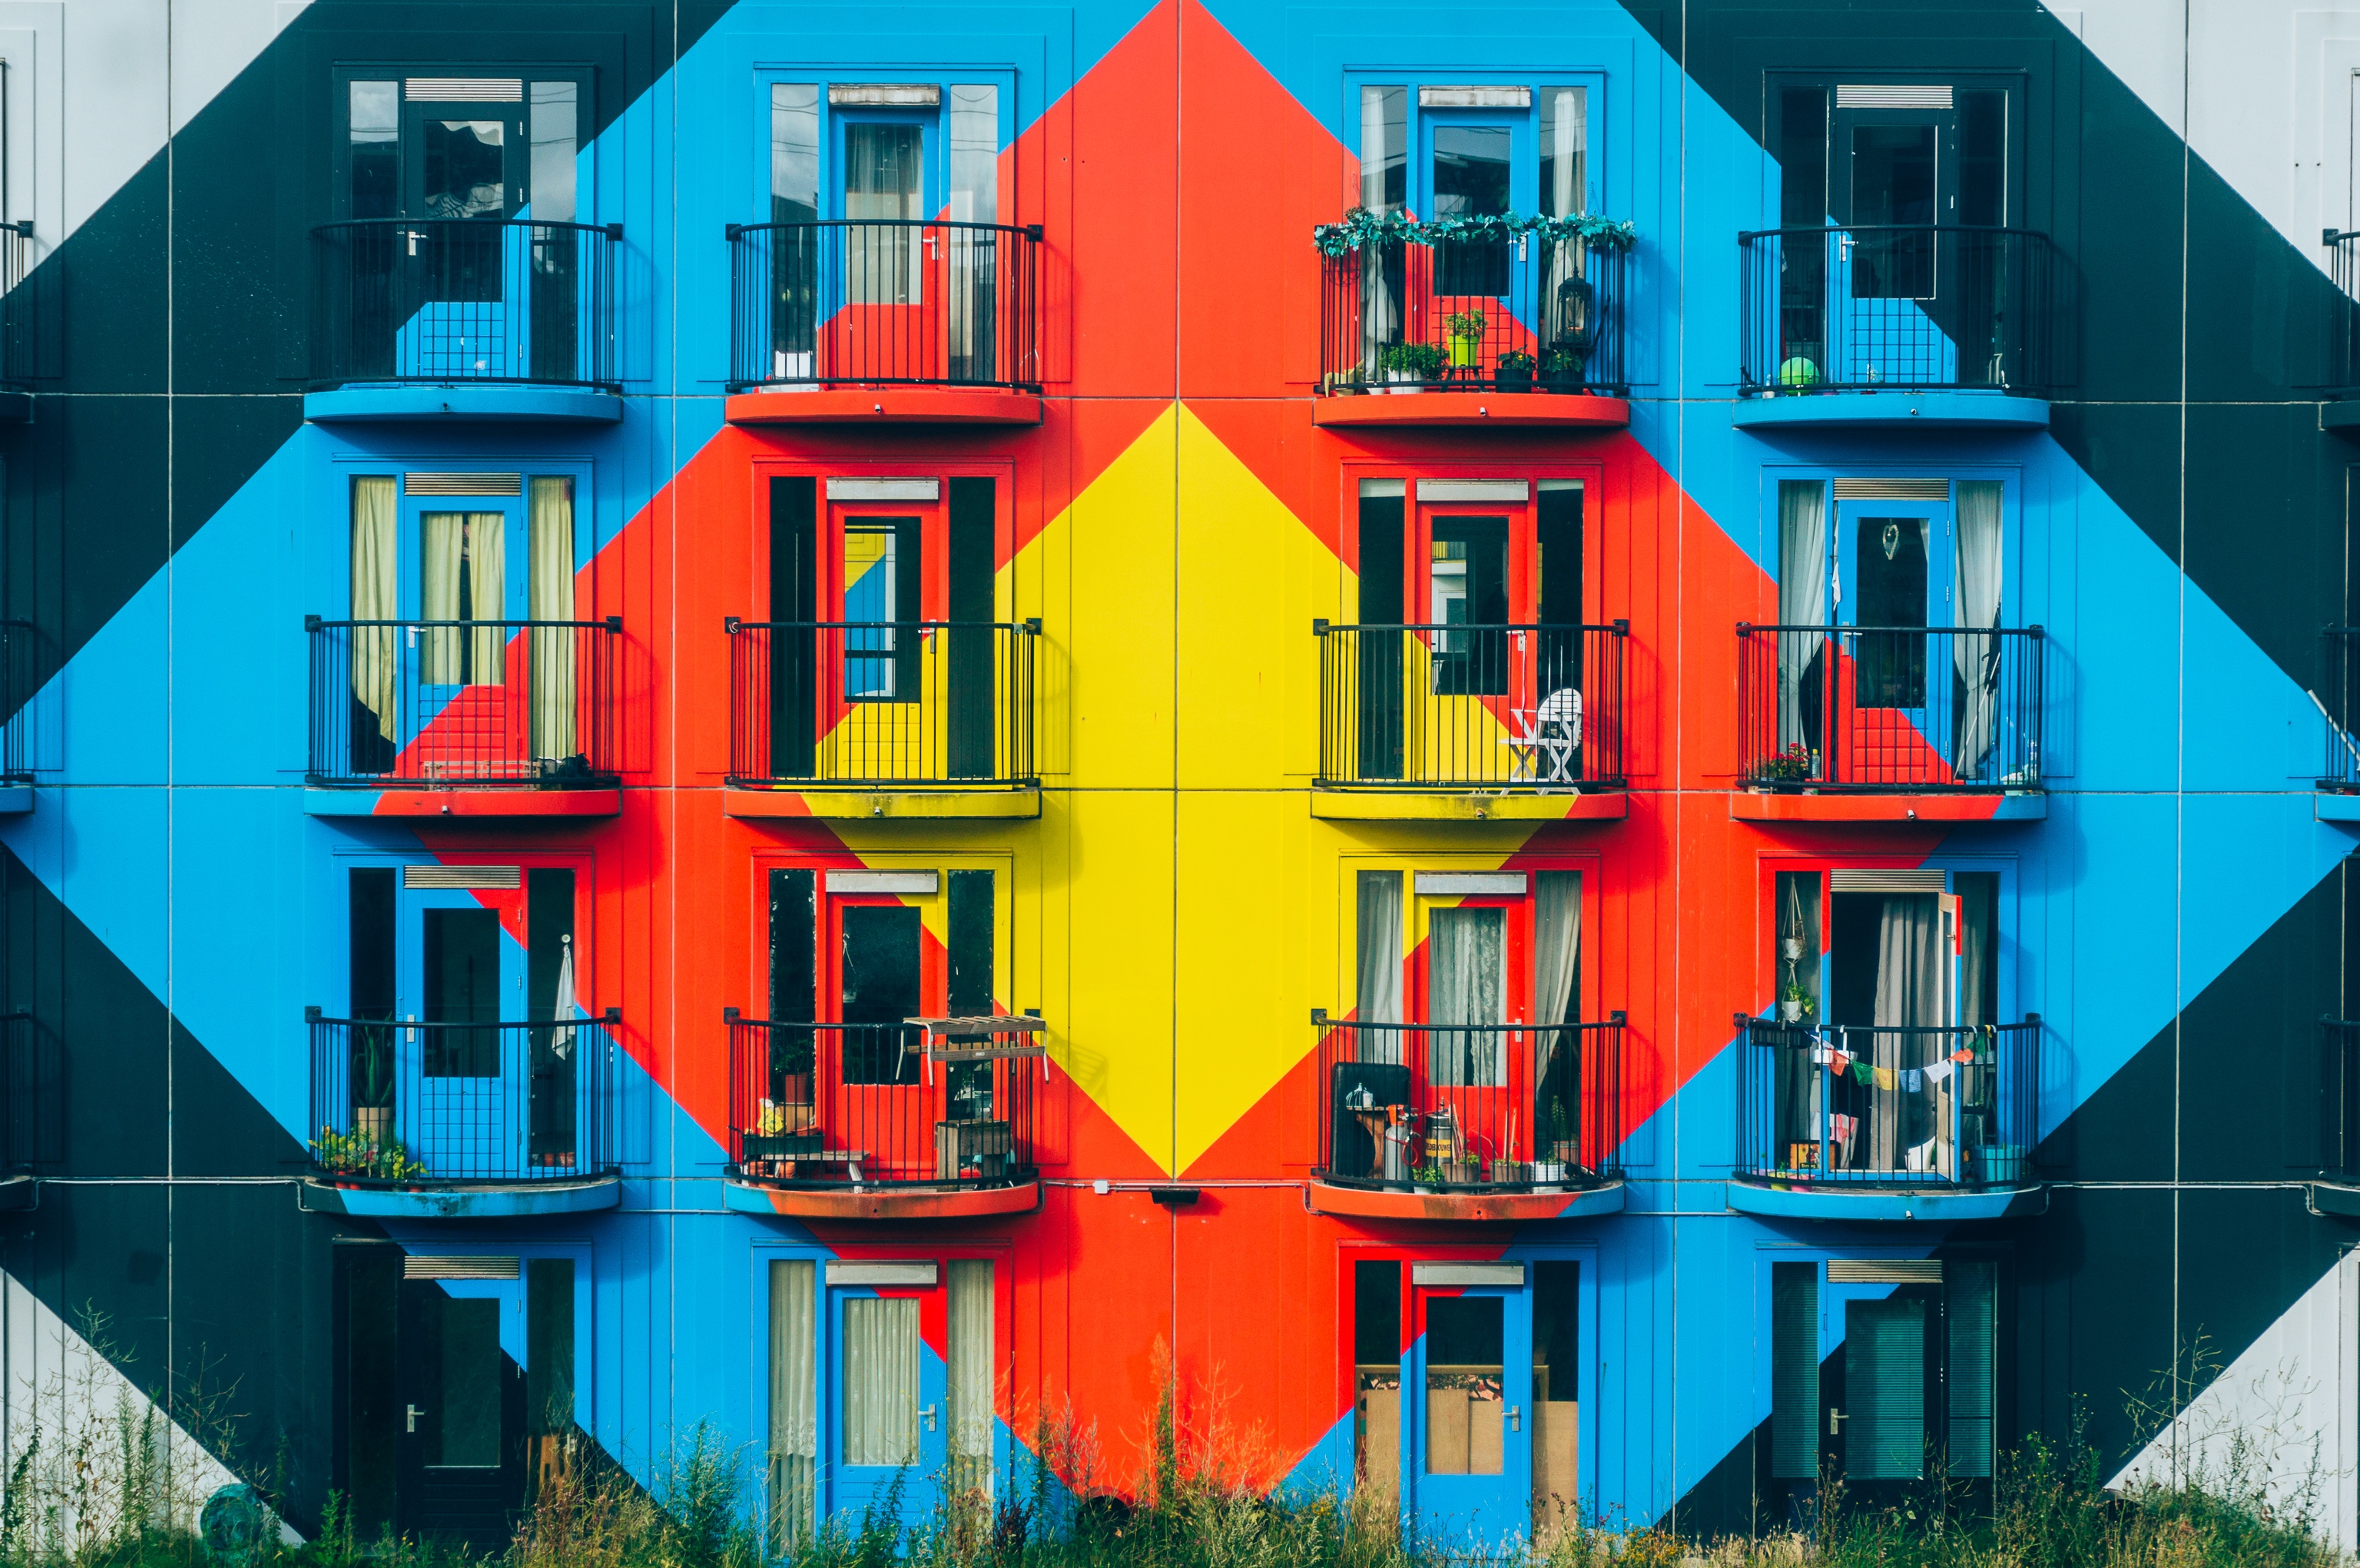
architecture, house, line, color, facade, blue, art, illustration, design, symmetry, shape, metropolis, neighbourhood, urban area, residential area